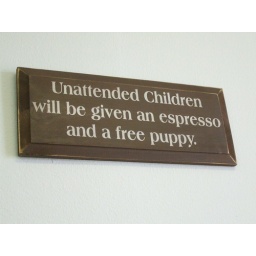
Funny sign in my doctor's office in Fayetteville, AR